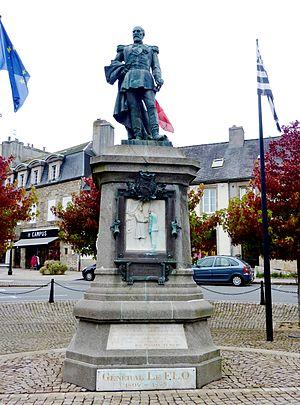
Lesneven
Lesneven [lɛsnəvɛ̃] est une commune du département du Finistère, en région Bretagne.
Adolphe Le Flô, né à Lesneven le 2 novembre 1804 et décédé au château de Nec'hoat le 16 novembre 1887, est un général et un homme politique français.